Horace Bénédict de Saussure

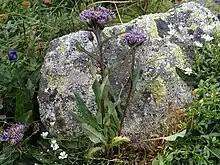
"Saussurea pygmaea", from the genus named after Saussure

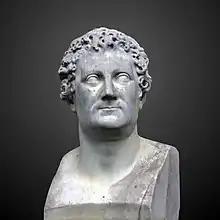
Bust of Saussure, on display on the grounds of the Conservatory and Botanical Garden of the City of Geneva.

All of Saussure's observations and experiments from seven Alpine journeys were summed up and published in four quarto volumes, under the general title of "Voyages dans les Alpes (1779 – 1796)" (There was an octavo issue in eight volumes, issued from 1780 to 1796). The non-scientific portions of the work were first published in 1834, and often since, as "Partie pittoresque des ouvrages de M. de Saussure".